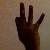
The image shows a hand gesture representing the number 9 in Indian Sign Language.